Aircalin

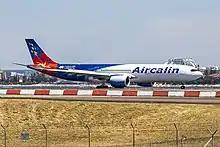
Aircalin Airbus A330-900

The airline was established in September 1983 as "Air Calédonie International", an international airline to complement New Caledonia's domestic airline, Air Calédonie. Between 1983 and 1985, the airline operated flights from Nouméa by leasing aircraft from other airlines including Air Nauru and Qantas. In 1985, the airline acquired a Sud Aviation Caravelle from Corsair, which it used to open routes to Sydney and Auckland until 1988, when the airline replaced the Caravelle with a Boeing 737-300. In 1986, the airline began operating in Asia until 1997 due to the Asian Financial Crisis, specifically operated from Nouméa to Kagoshima via Manila and Hong Kong, shortly after, it began flying to Honolulu from Nouméa via Guam and Wake Island until 1999 due to unprofitability. In 1987, the airline also acquired a de Havilland Canada DHC-6 Twin Otter to operate services in Wallis and Futuna. In 1996, the airline rebranded as "Aircalin", unveiling a new corporate image and logo.